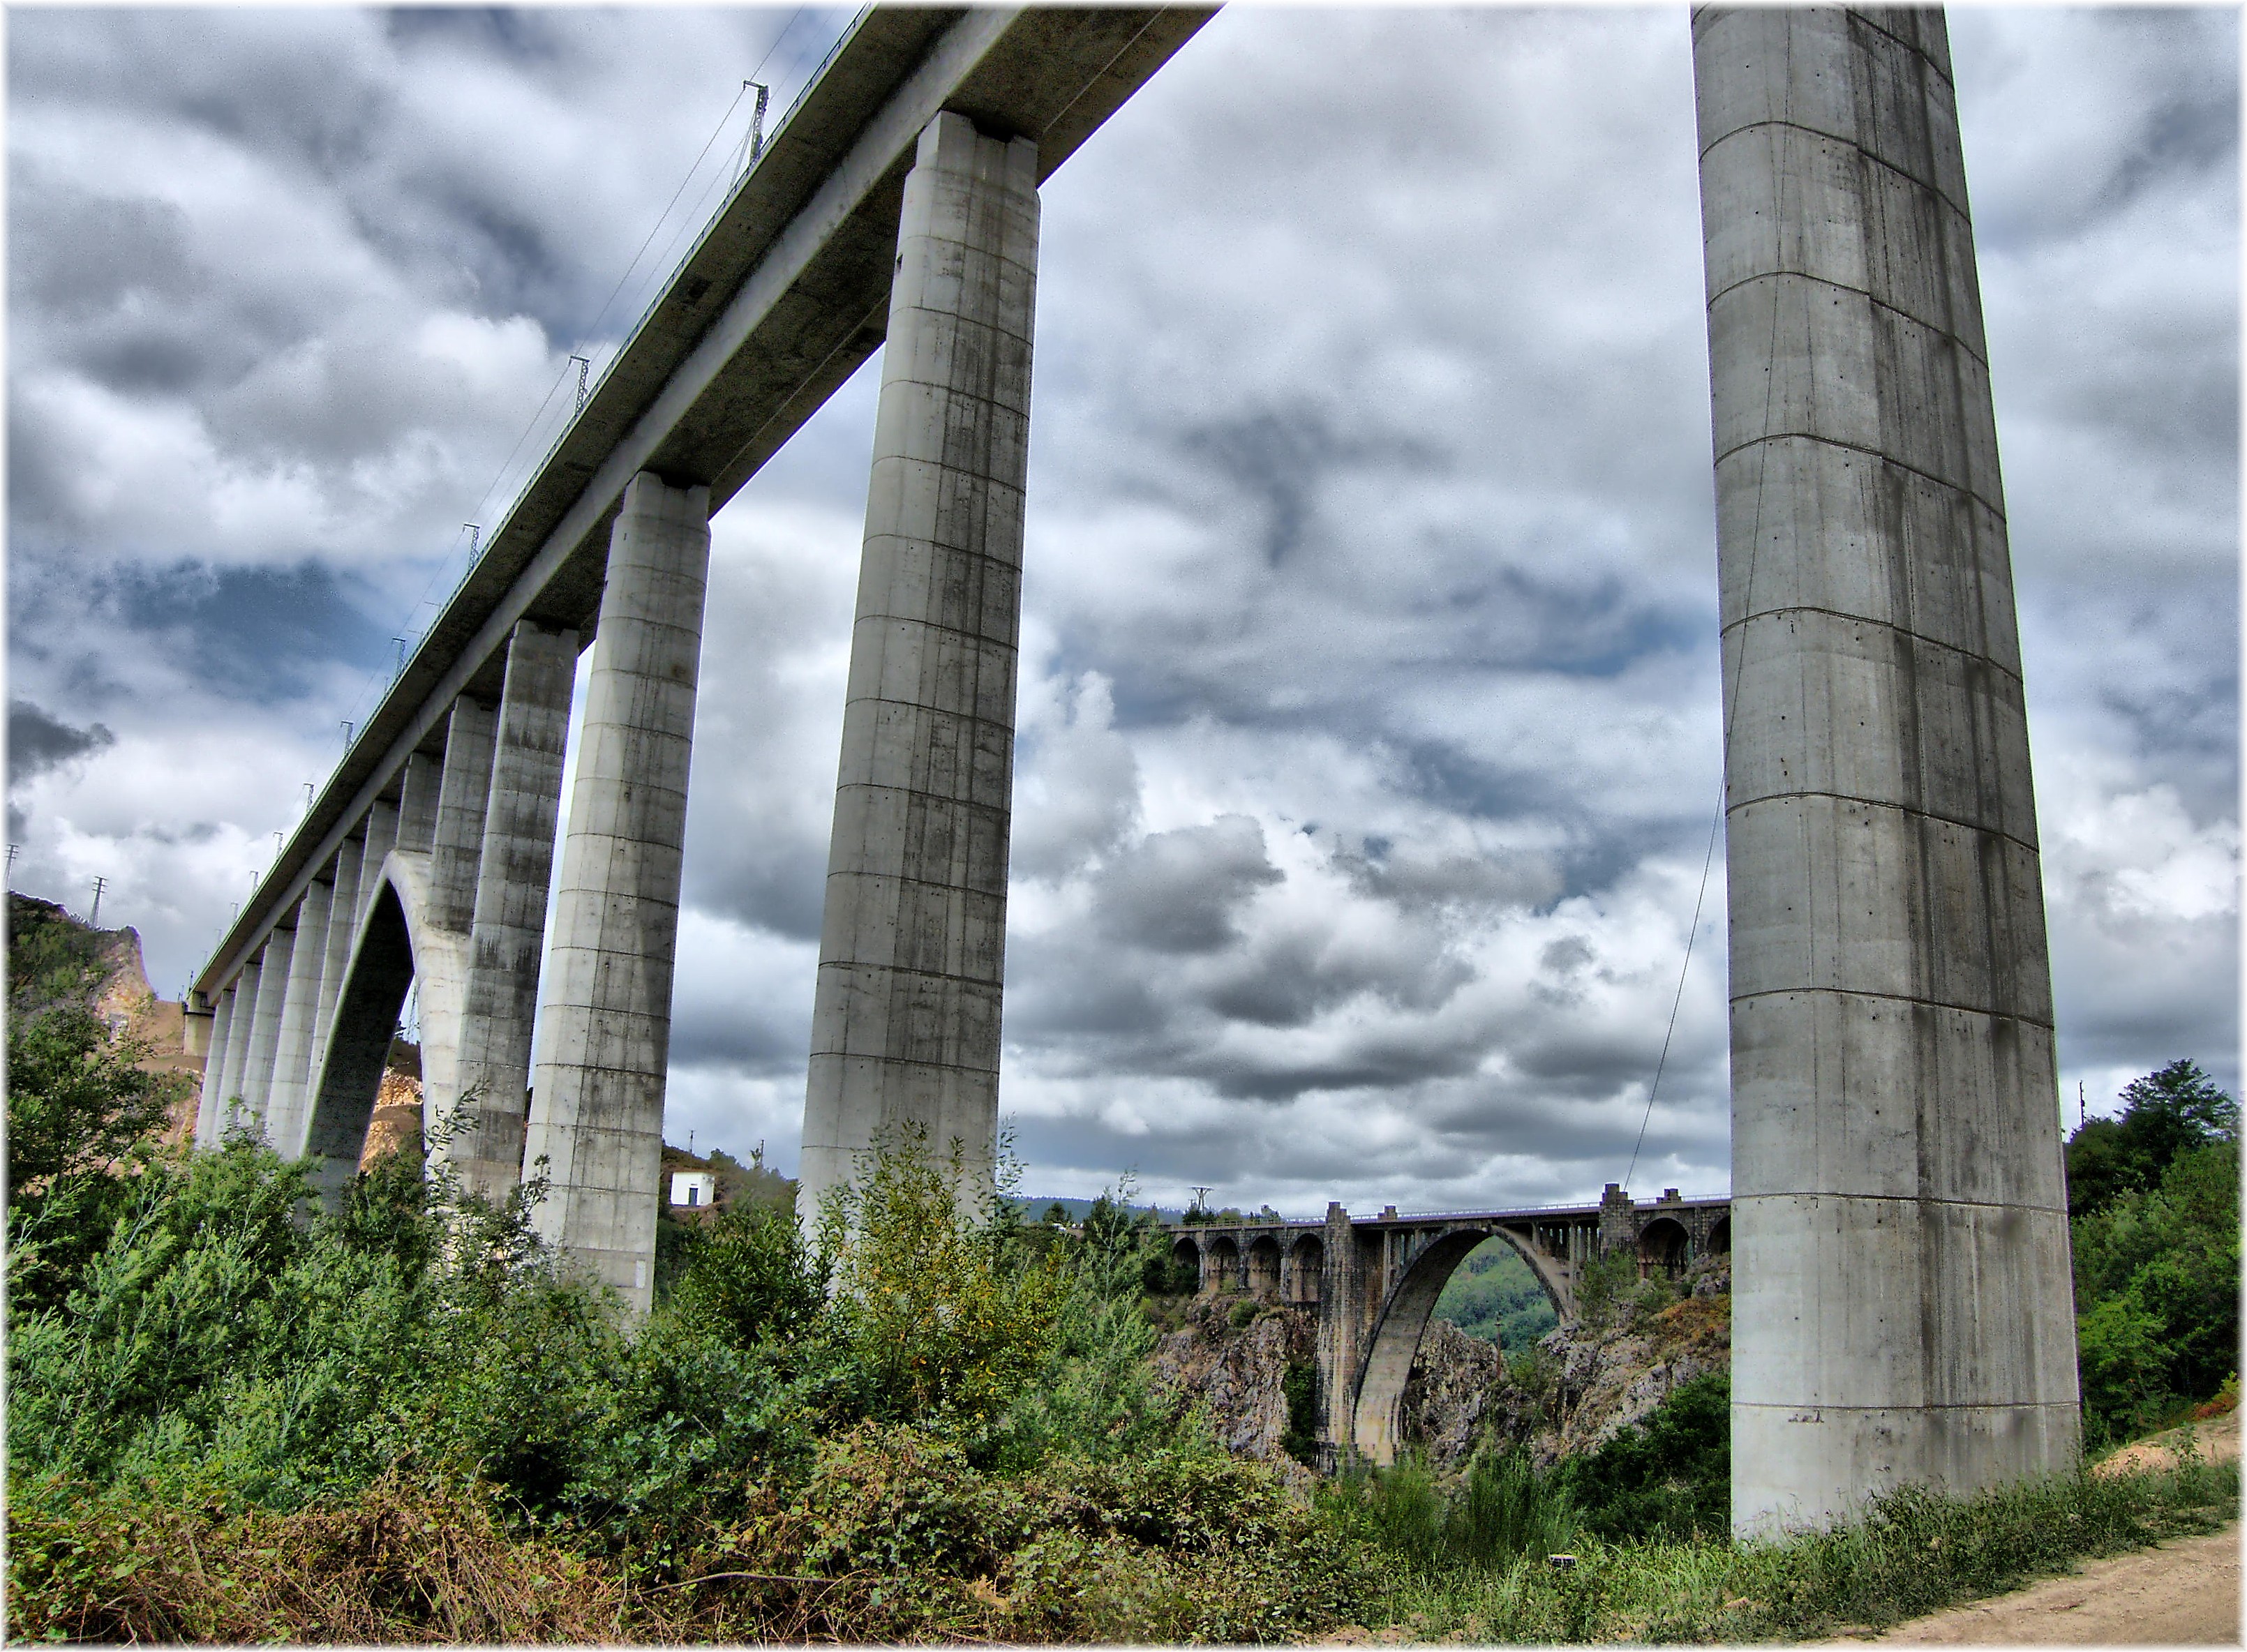
architecture, structure, bridge, monument, europe, arch, column, tower, landmark, tower block, spain, ruins, arquitectura, europa, espaa, galicia, viaduct, galiza, provinciacorua, arquitecture, puentes, pontes, urban area